Pereda Palace

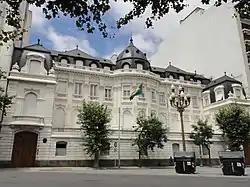
Facade of the embassy

The Pereda Palace is an old manor located in front of the Plazoleta Carlos Pellegrini, at the beginning of Avenida Alvear, in Buenos Aires, at number 1130 Arroyo St. It was built by the doctor and large farmer (122.000 hectares) Celedonio Tomás Pereda (1860–1941) and his wife María Justina Girado (1865–1942), member of a family of landowners as she was the granddaughter of Juan Elías Girado (1794–1858), owner of the ″"Estancia San Juan"″ (250.000 hectares). The building is currently the residence of the Ambassador of Brazil in Buenos Aires and headquarters of the Cultural Space of the Embassy.